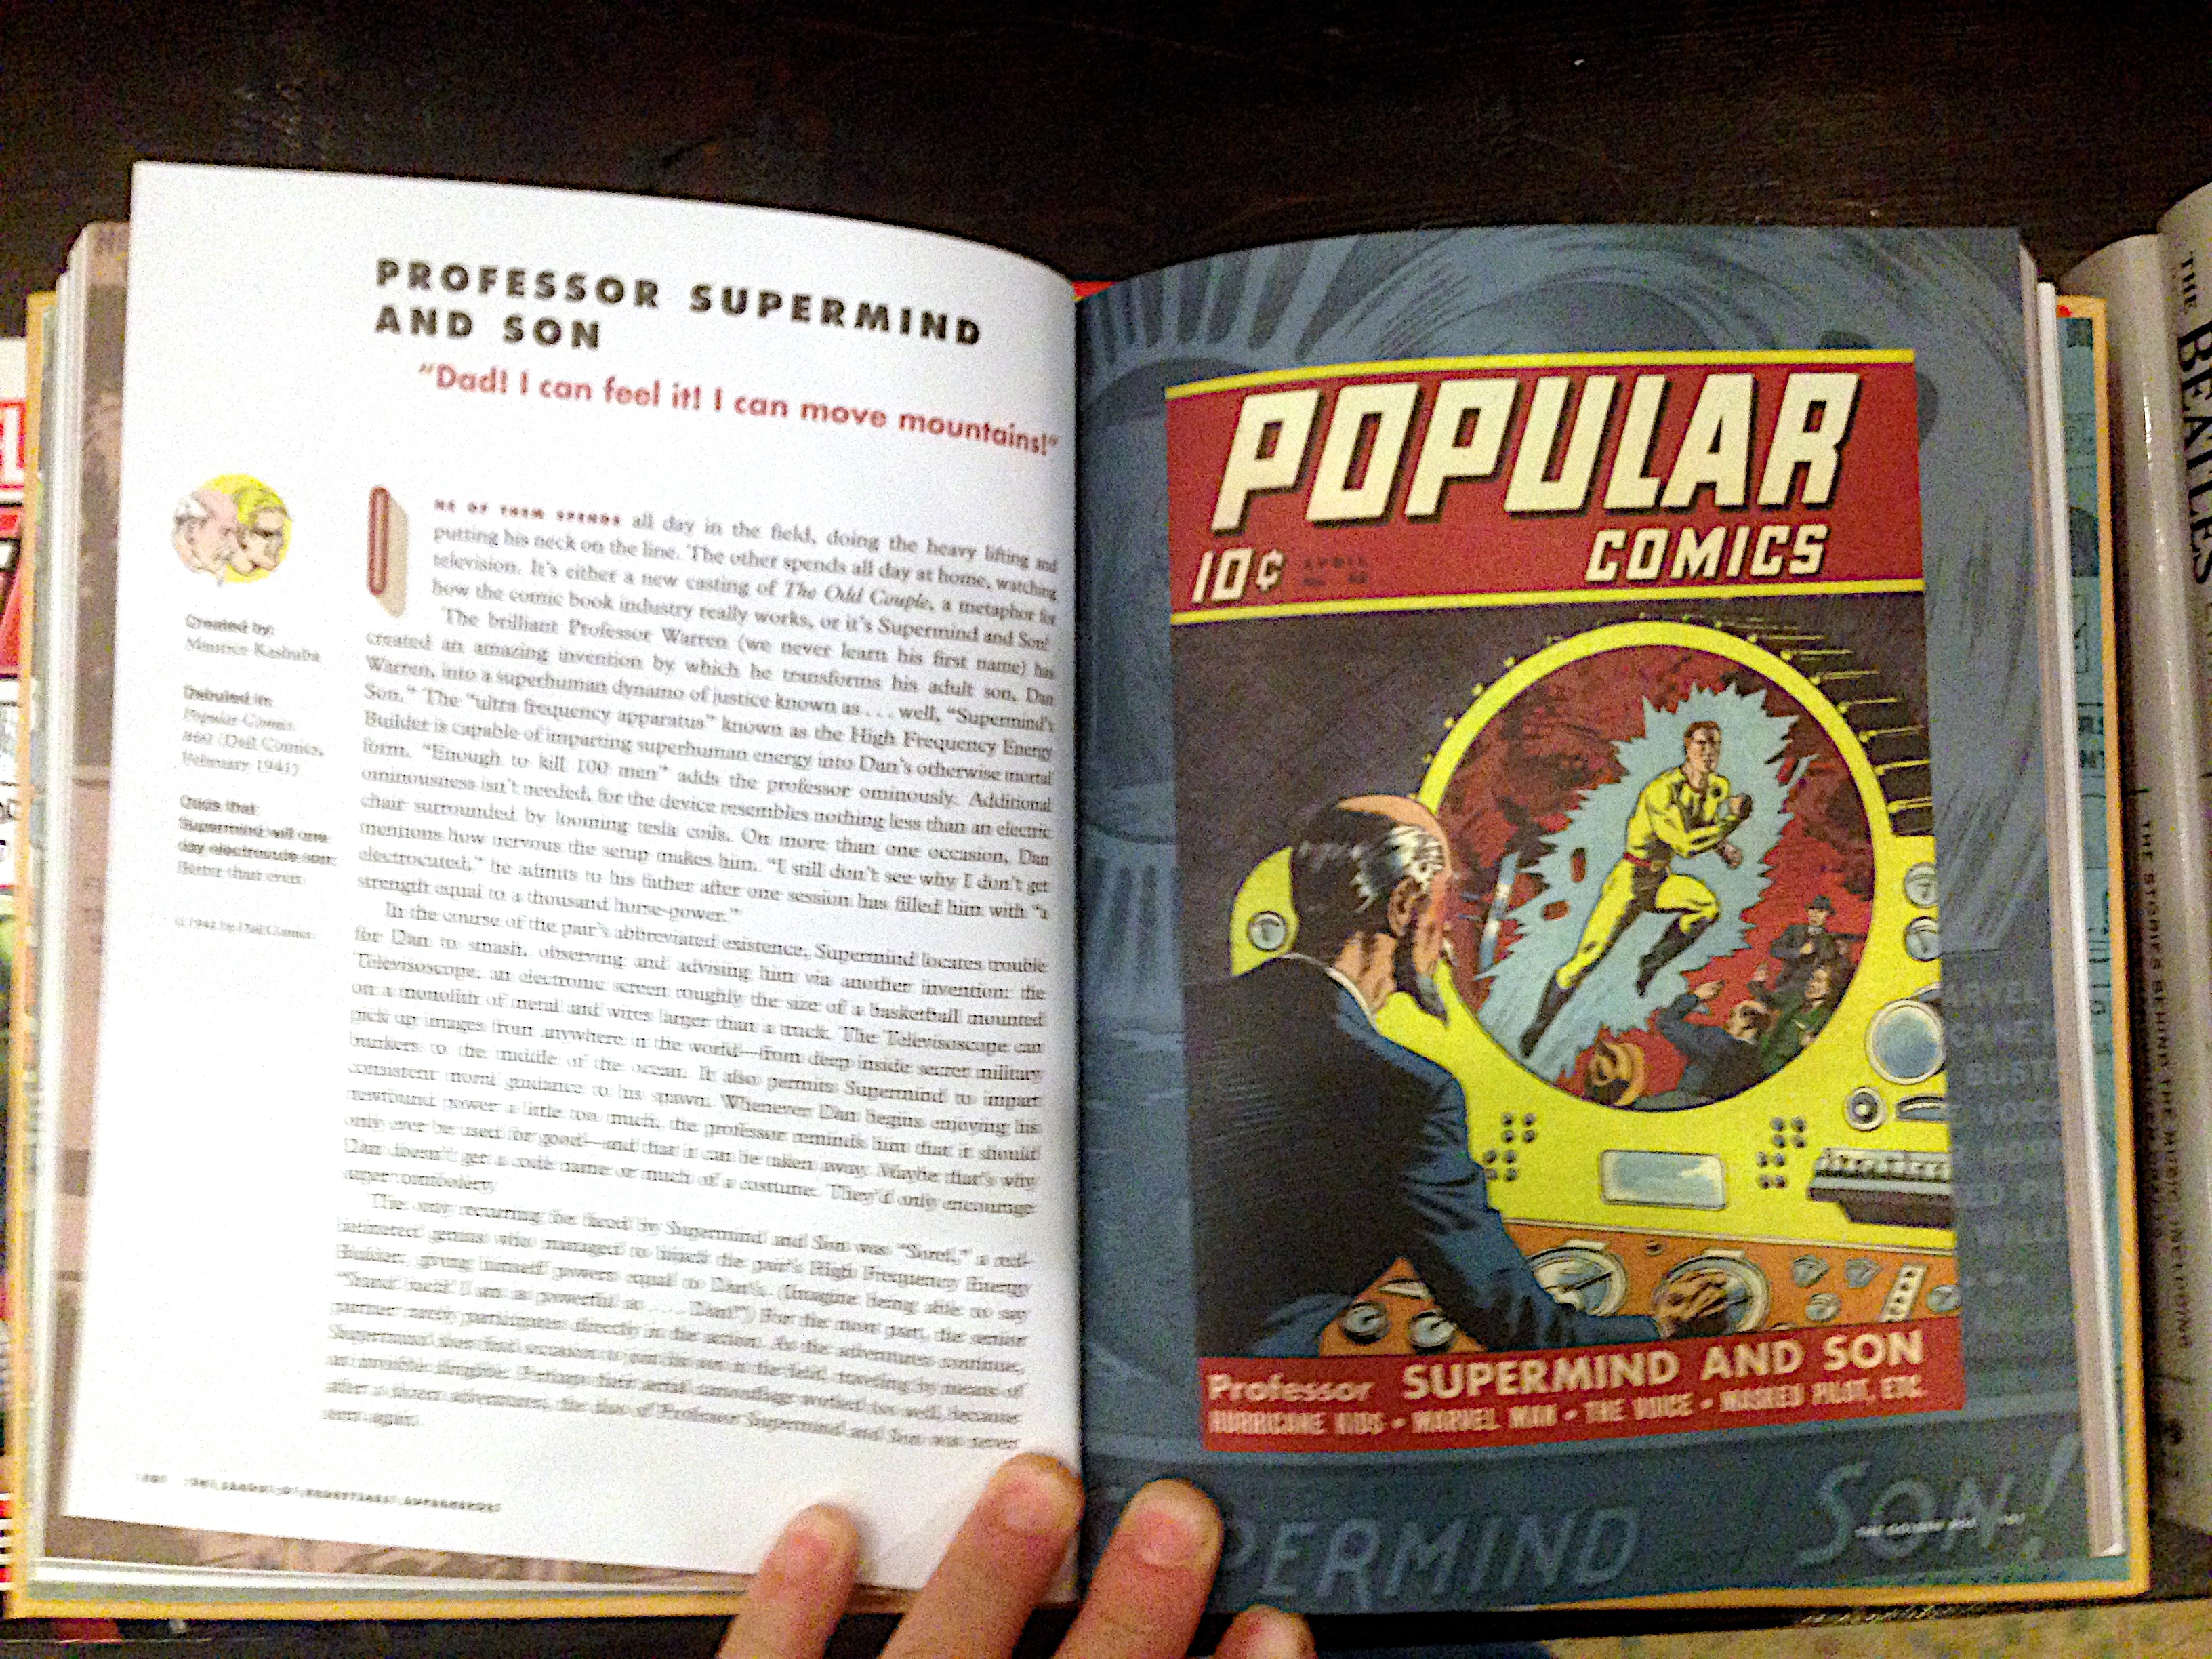
book, advertising, poster